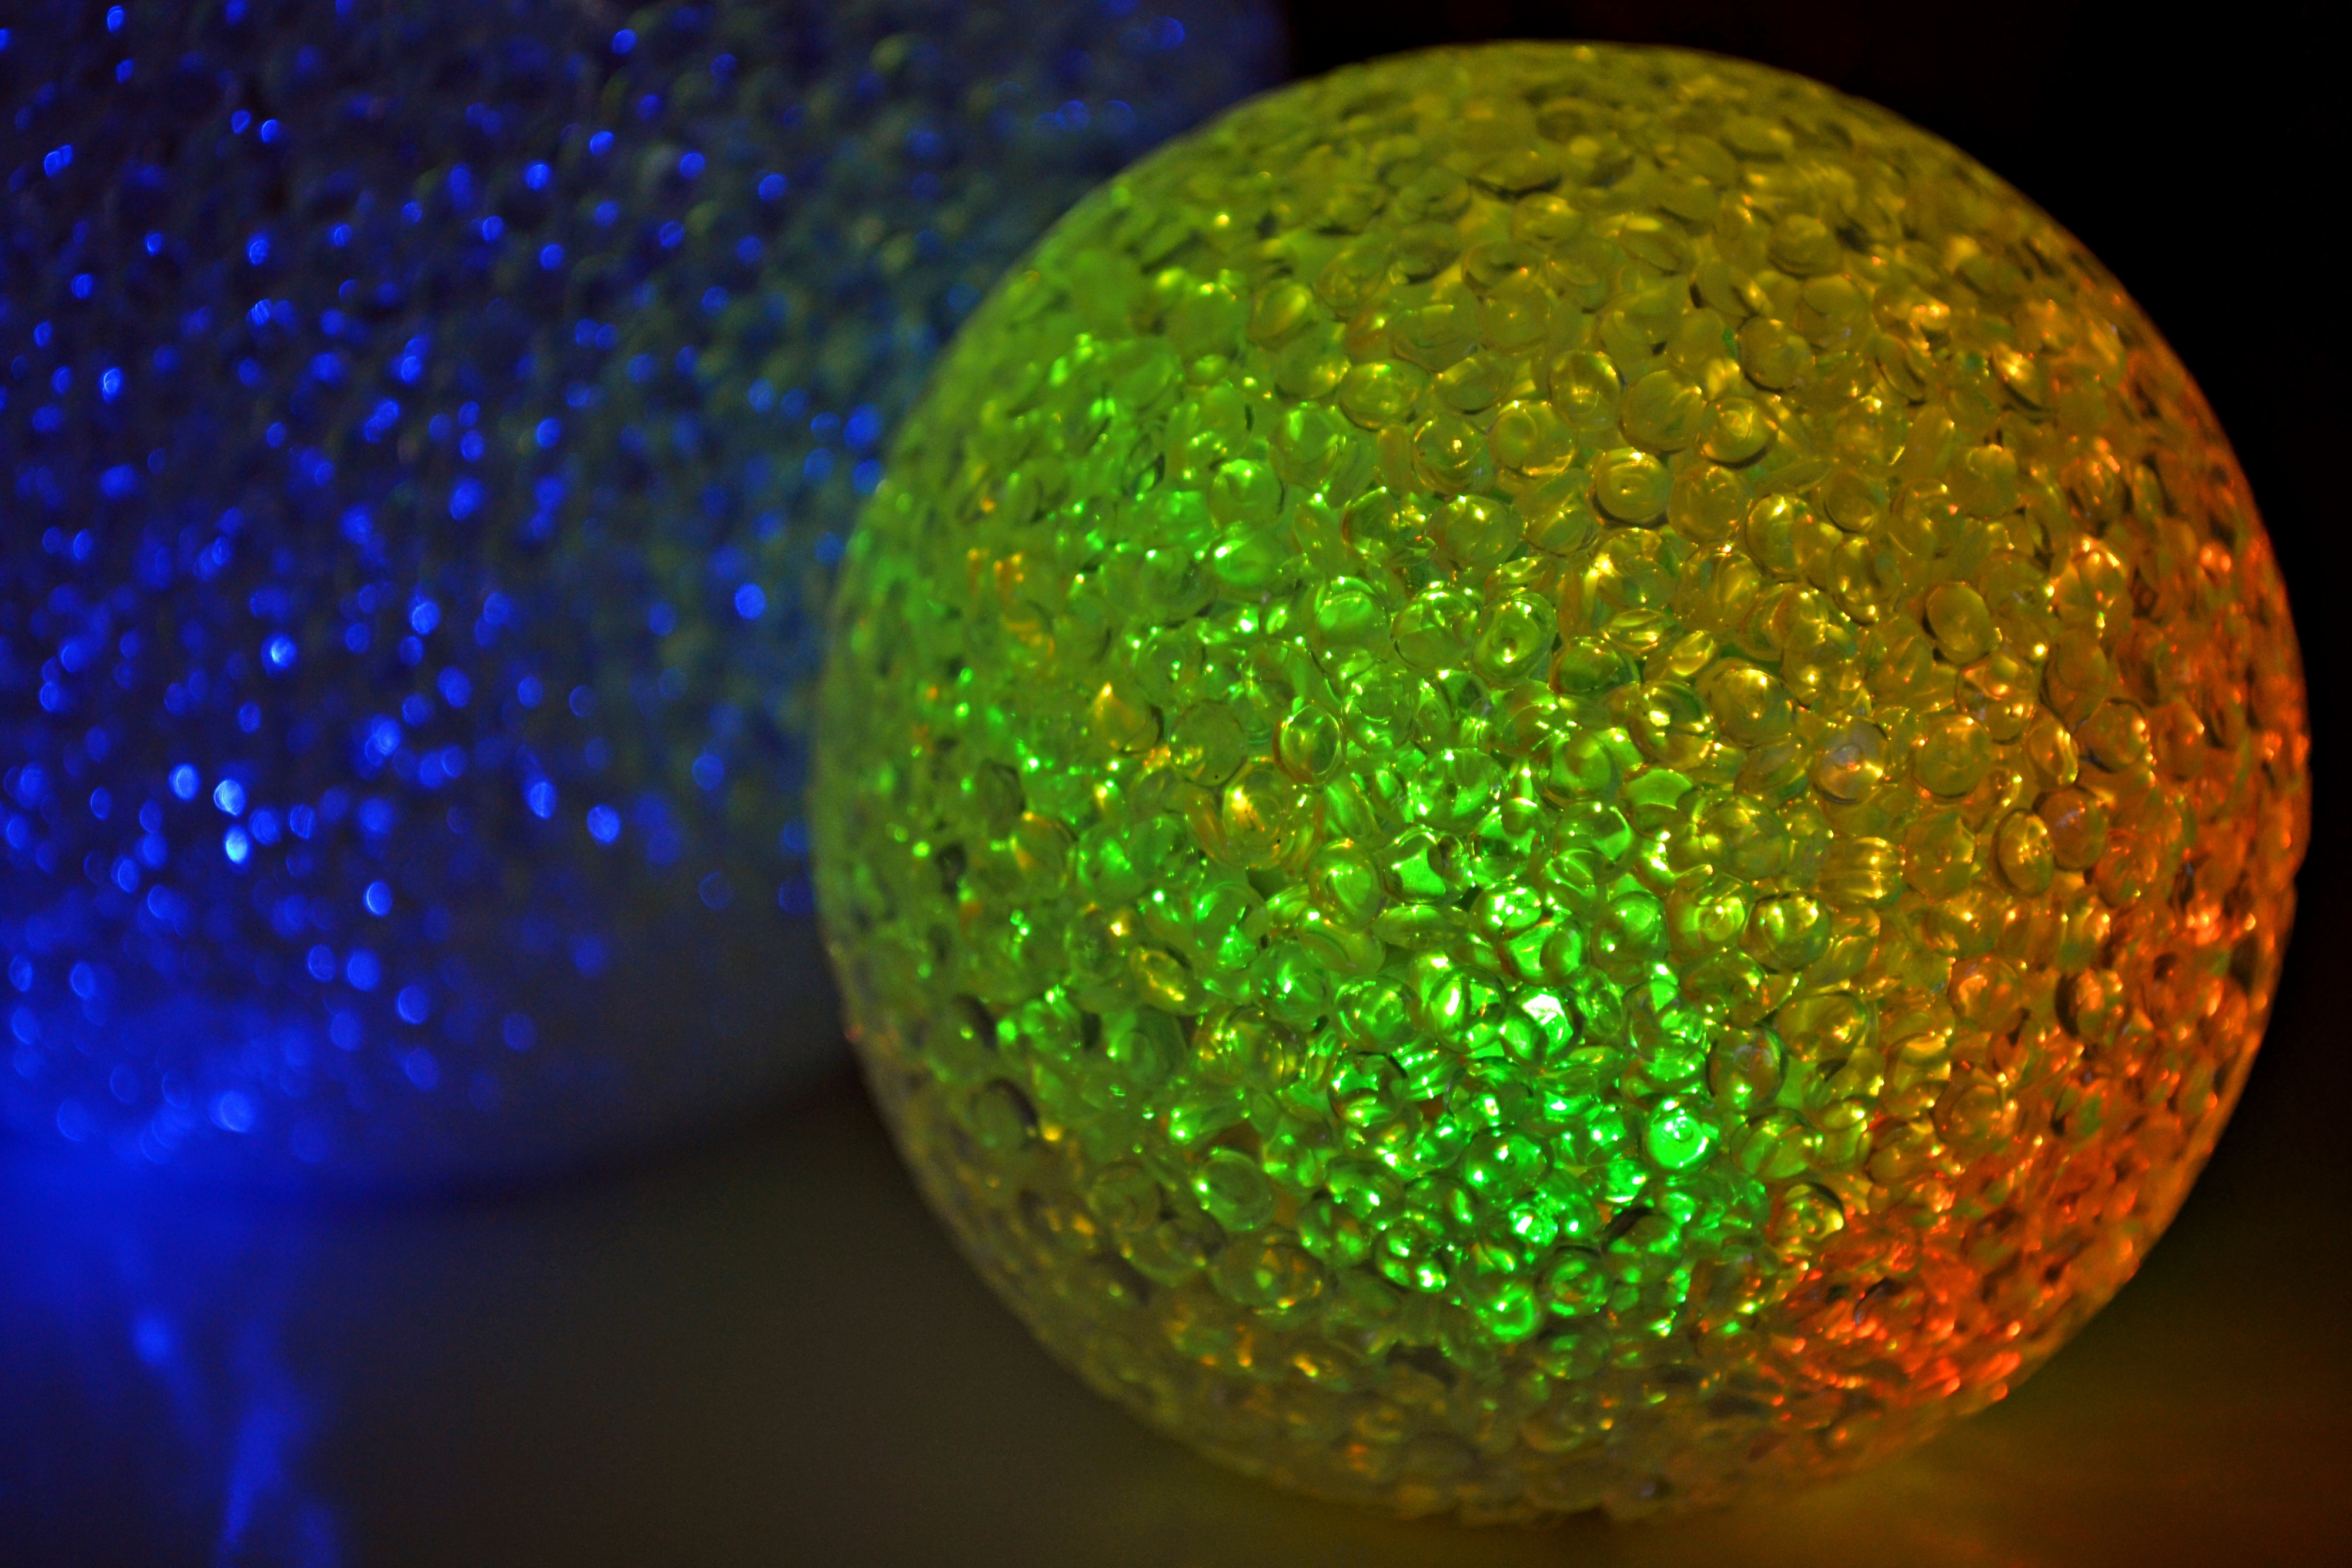
light, glass, atmosphere, decoration, green, color, cosy, colorful, yellow, christmas, lighting, christmas tree, circle, christmas decoration, colors, sphere, christmas bauble, glass ball, macro photography, christmas decorations, christmas lights, kerstbol, end of year